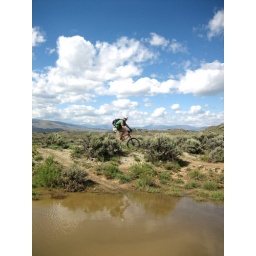
This much water is a great rarity in the high mountain desert, but made for a beautiful chocolatey reflection.